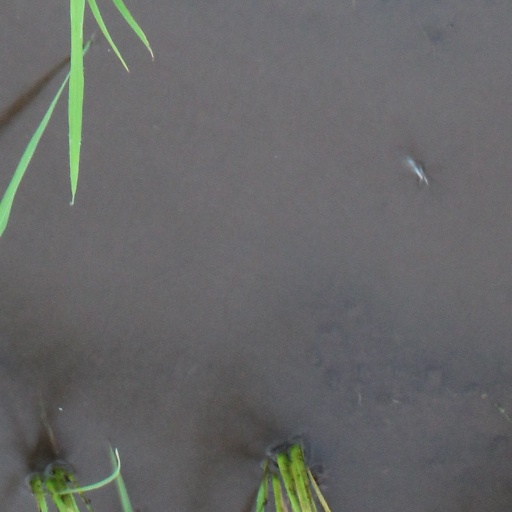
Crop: rice